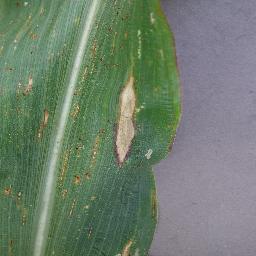
Label: Corn_(Maize)___Northern_Leaf_Blight